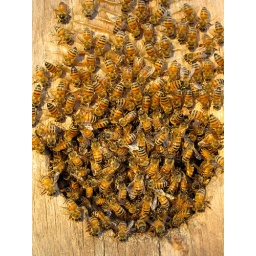
Bees in the bird house